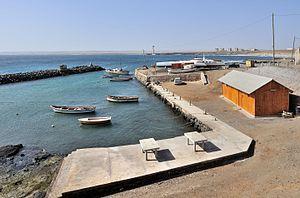
Cap-Vert, île de Sal: le port dePalmeira.
Palmeira est un village du Cap-Vert sur l'île de Sal.